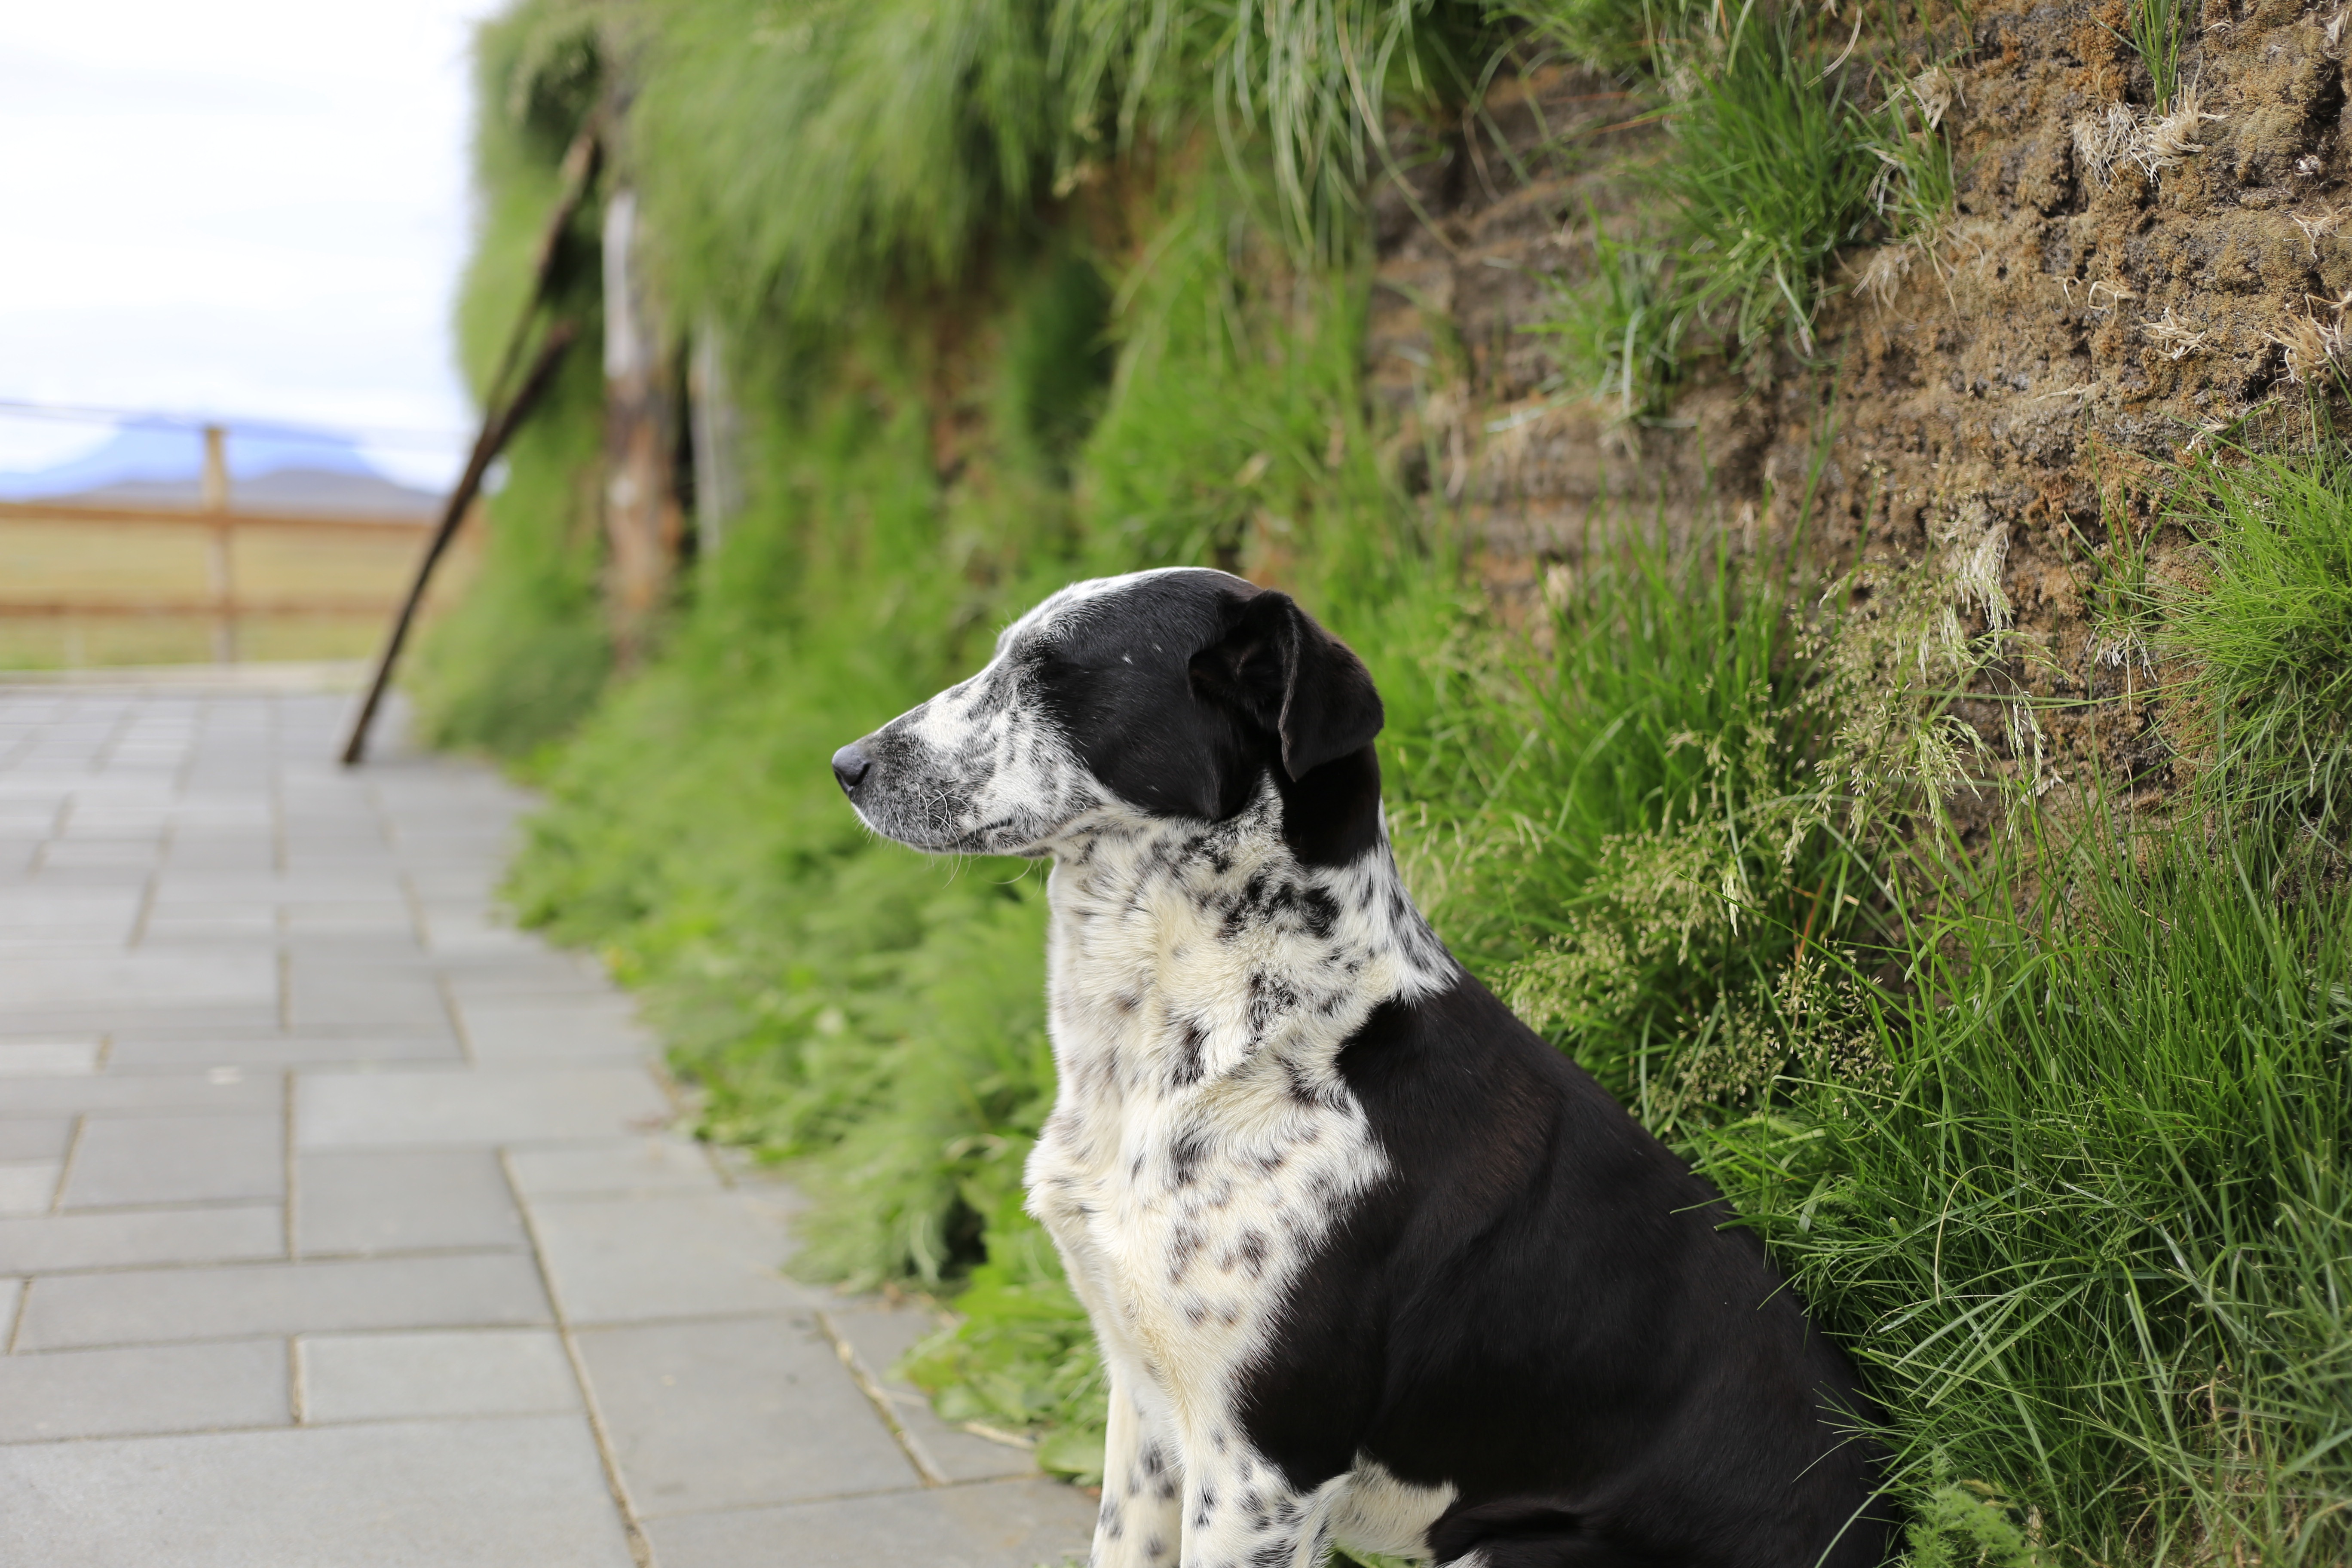
grass, house, dog, mammal, iceland, vertebrate, dog breed, pointer, wooden cottage, dog like mammal, the grass on the roof